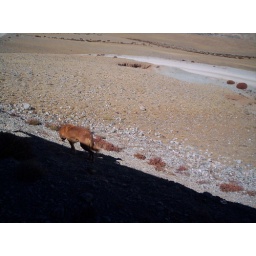
This dog started chasing the bus around 4000 meters and kept going all the way to the top of the highest pass.